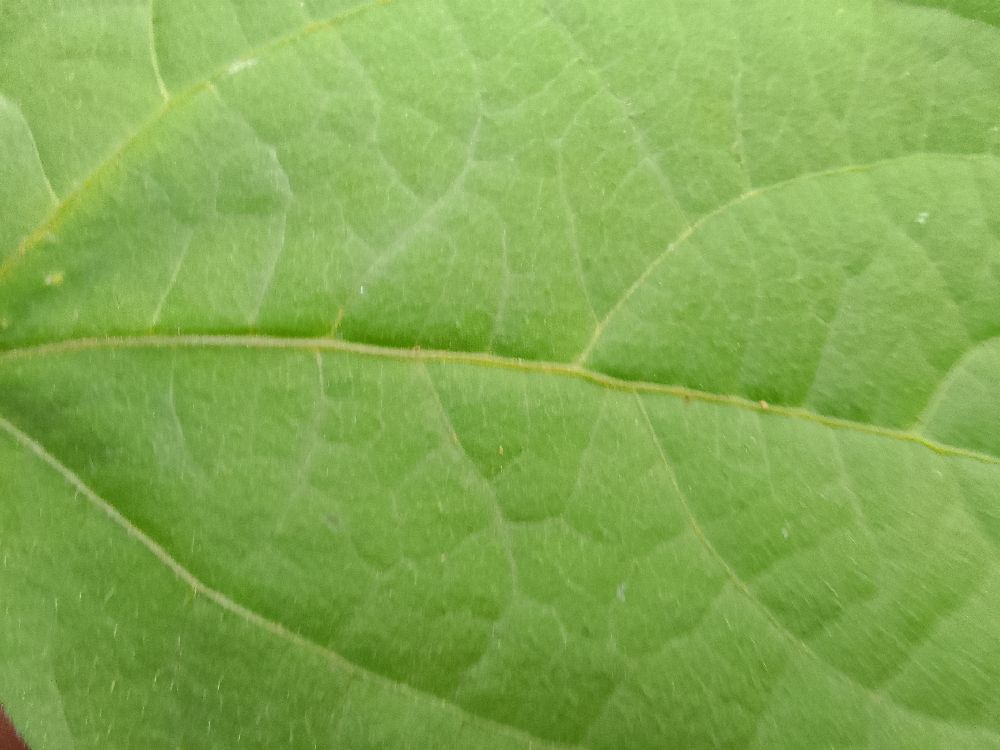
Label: healthy